Bidhi Chand

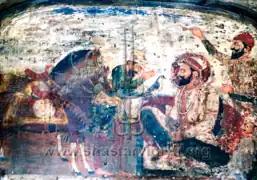
Guru Hargobind and Bidhi Chand Chhina in a 19th century fresco

Bidhi Chand Chhina (Gurmukhi: ਬਿਧੀ ਚੰਦ; 26 April 1579 – 30 August 1638 or 1640) was a Sikh religious preacher and military commander.